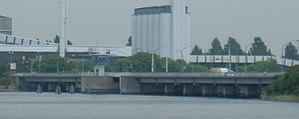
Guldborgsund est le détroit entre les îles danoises de Lolland et Falster. Il relie la baie de Smålandsfarvandet au nord avec la baie du Mecklembourg au sud. Il est navigable pour les bateaux jusqu'à 6 mètres de tirant d'eau dans sa partie nord et est utilisé pour le trafic commercial jusqu'à Nykøbing Falster. La partie sud est beaucoup moins profonde avec une profondeur minimale de 2 mètres environ, et ne peut être utilisée que par les yachts et autres petites embarcations.